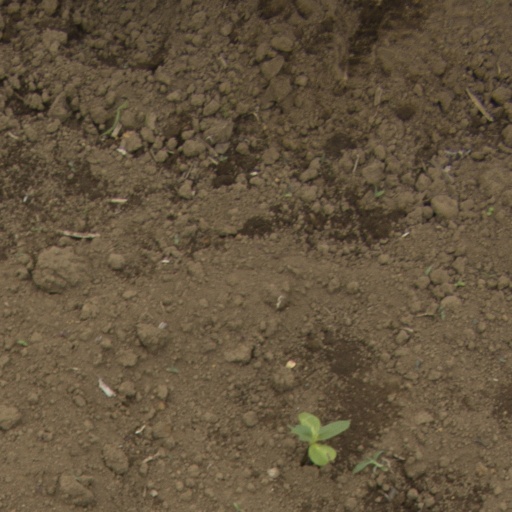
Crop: Jerusalem artichoke